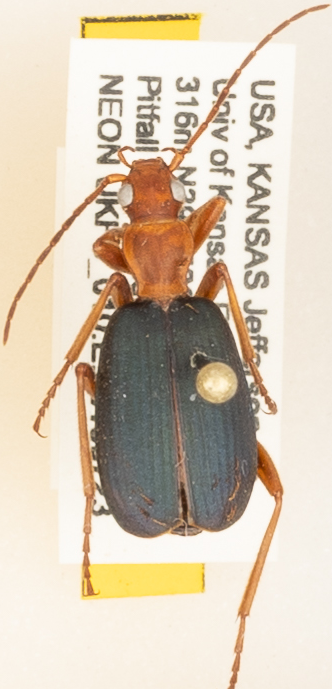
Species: Brachinus alternans
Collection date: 2019-07-23
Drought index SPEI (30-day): -0.628
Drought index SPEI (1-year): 1.45
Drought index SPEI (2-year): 0.71